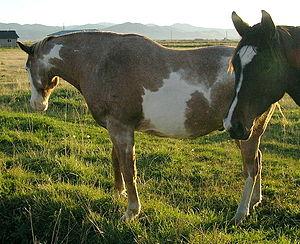
Le gène Rouan est, dans le domaine de l'hippologie et de la biologie moléculaire, un gène de robe du cheval, entraînant une présence stable de poils blancs, plus ou moins nombreux. Contrairement aux chevaux gris, les chevaux à expression du gène rouan ne changent pas, ou très peu de couleur au cours de leur vie. Ils sont assez rares. Les robes rouannes se rencontre principalement chez des races rustiques.